Wisden Cricketers' Almanack

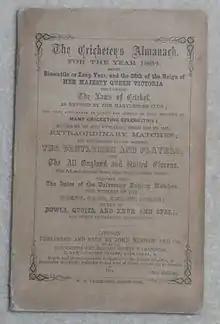
1864 "Wisden" front cover, supplied by Wisdens.org

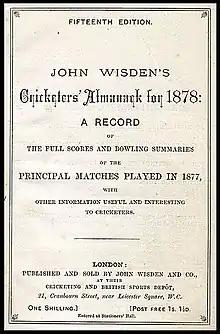
"Wisden" 1878 edition

During the Victorian era there was a growing public appetite for sporting trivia, especially of a statistical nature. "Wisden" was founded in 1864 by the English cricketer John Wisden (1826–84) as a competitor to Fred Lillywhite's "The Guide to Cricketers". Its annual publication has continued uninterrupted to the present day, making it the longest running sports annual in history. In 1869, the sixth edition became the first published under its current title, prior to which it had been "The Cricketers Almanack" (with the apostrophe before the "s"). The first edition may have been based on a diary written by Francis Emilius Cary Elwes in 1863 and discovered in 2016, although to what extent this was the case remains open to question. This diary /manuscript has been photographed and transcribed with explanatory notes. It can be studied at wisdenssecret.com